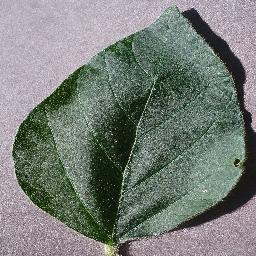
Label: Soybean___healthy